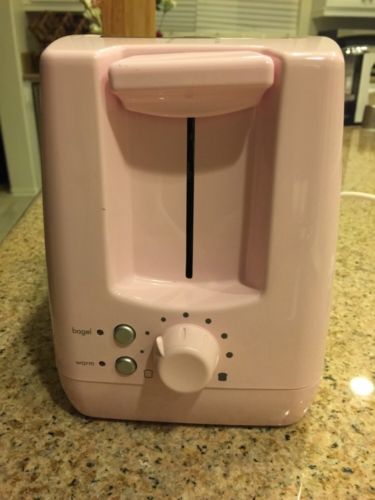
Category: toaster